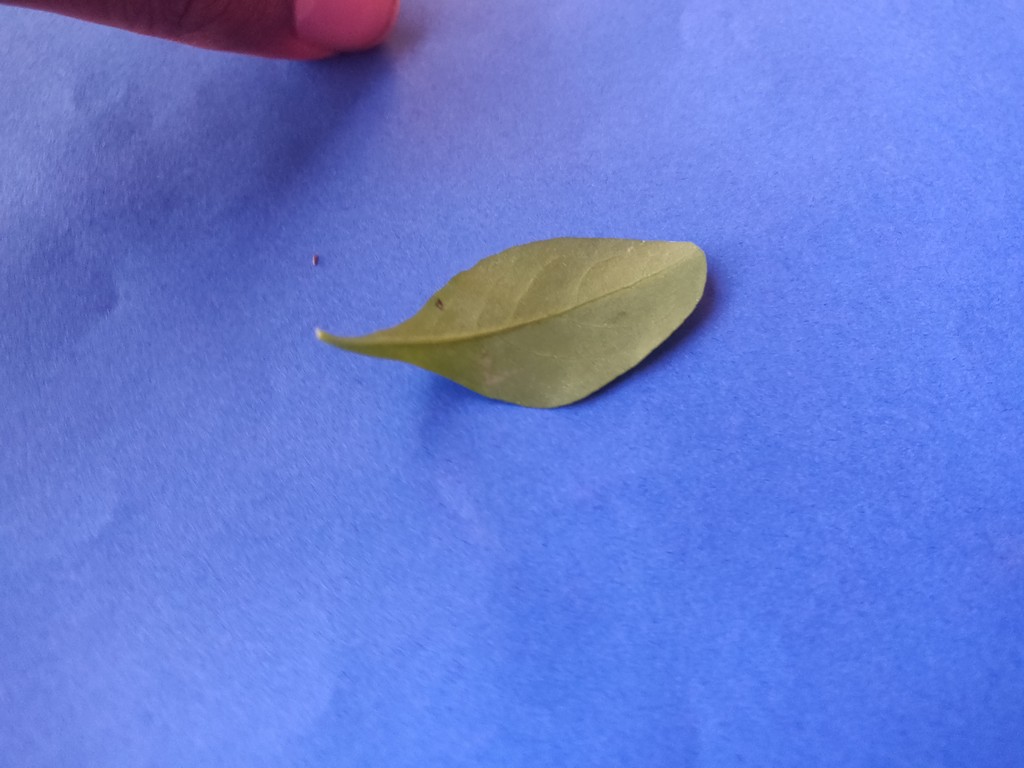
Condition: Healthy
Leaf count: single
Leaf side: back